Robert Riefling

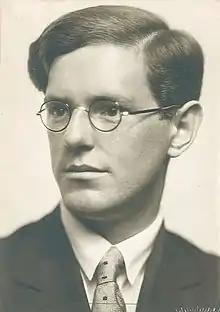
Robert Riefling about 1935

Robert Dankwart Leo Riefling (17 September 1911 – 1 July 1988) was a Norwegian classical pianist and pedagogist. He was regarded among Scandinavia's leading pianists, and toured all over the western world. He was a professor in Copenhagen from 1967, and in Oslo from 1973.